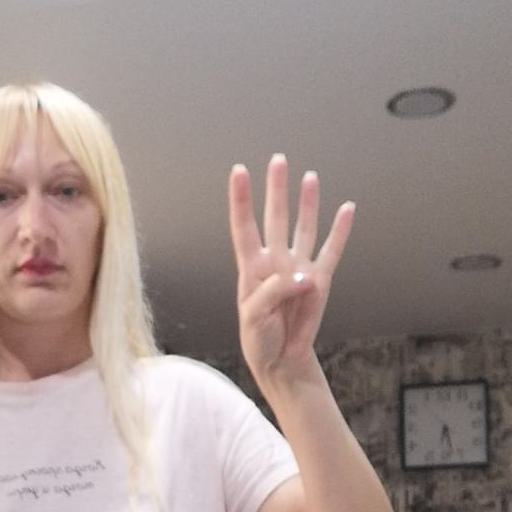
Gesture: four